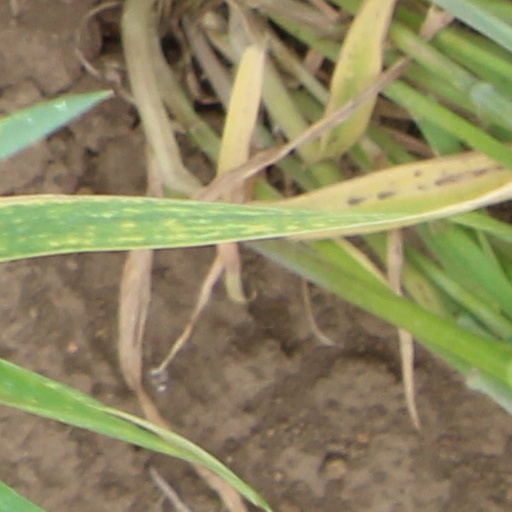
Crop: wheat